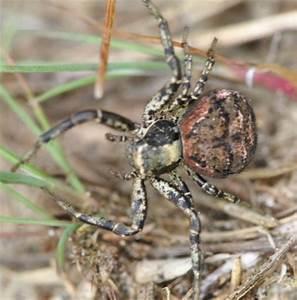
spider